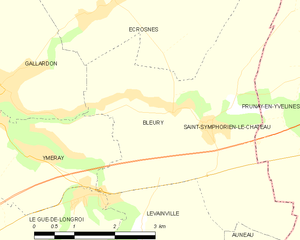
Carte de Bleury-Saint-Symphorien et des communes limitrophes.
Bleury-Saint-Symphorien est une ancienne commune créée le 1ᵉʳ janvier 2012, située dans le département d'Eure-et-Loir en région Centre-Val de Loire.